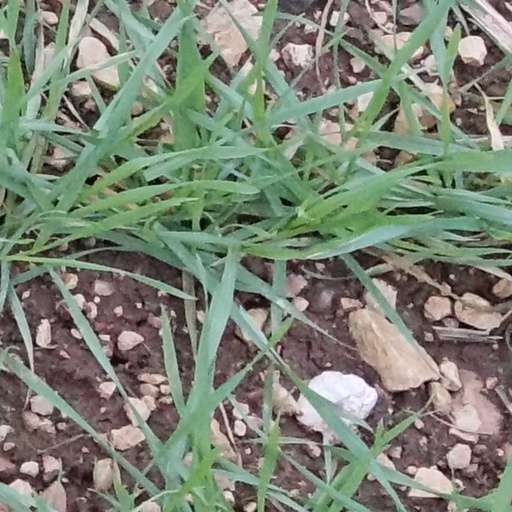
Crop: wheat